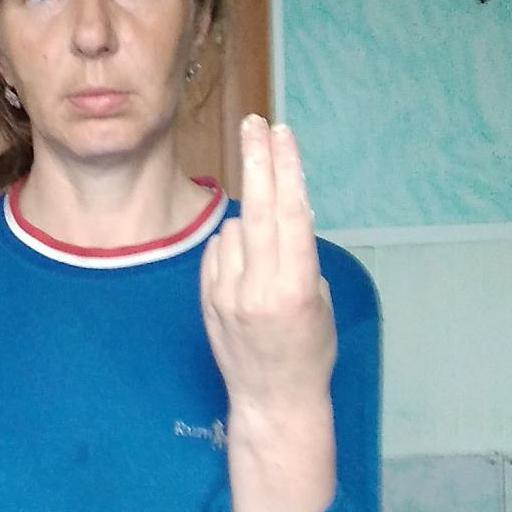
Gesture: two_up_inverted